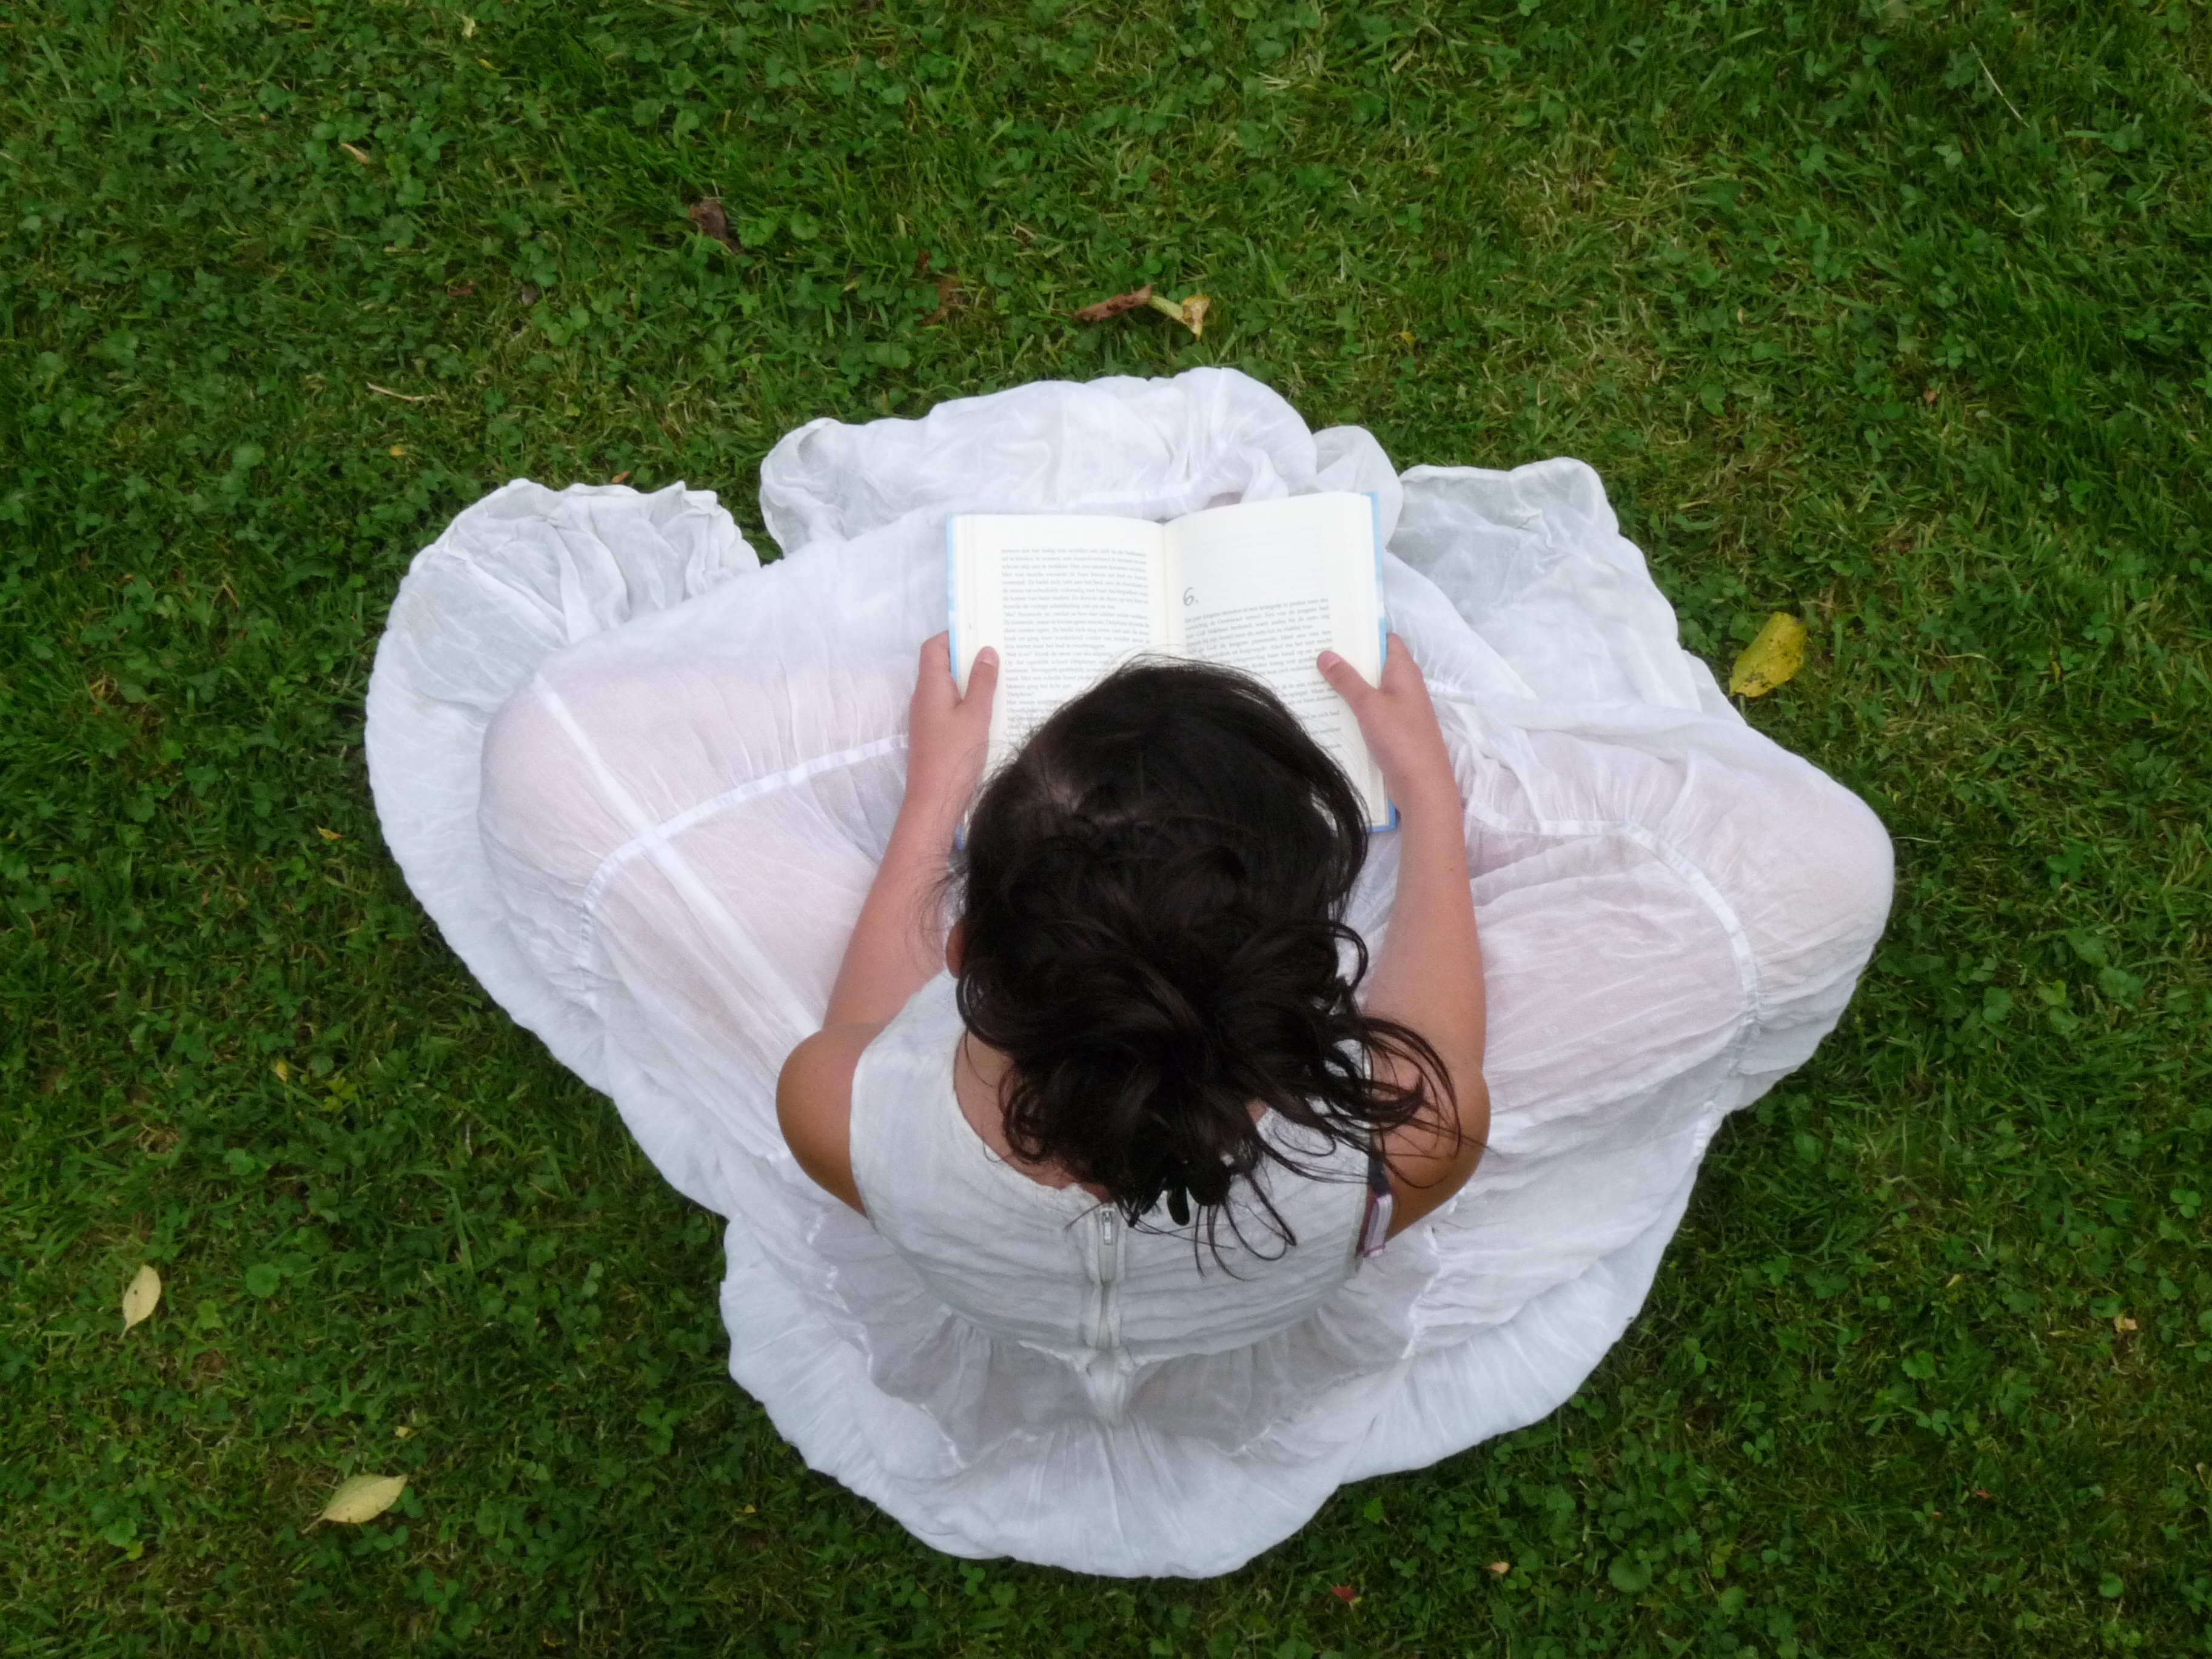
grass, book, girl, white, flower, reading, spring, child, product, dress